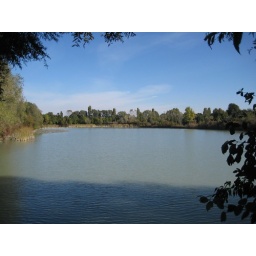
The lake by the house